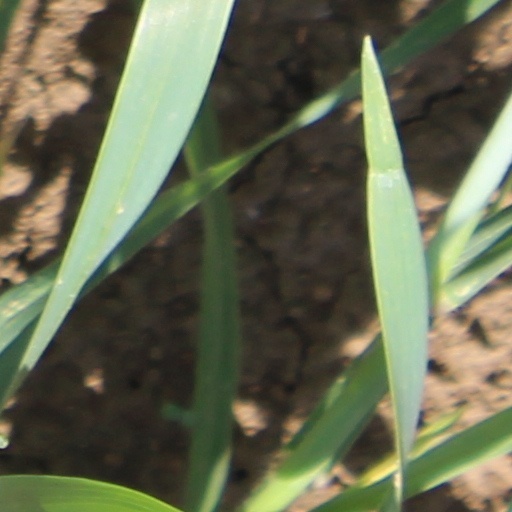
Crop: wheat